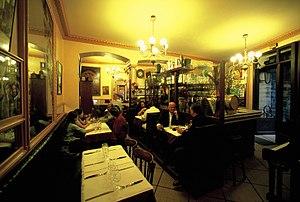
Situé place Saint-André, La Table ronde est le plus ancien café de Grenoble et un des plus anciens cafés de France. Il a été ouvert en 1739 par le maître confiseur Caudet à la suite de son acquisition de la boutique de l'horloger François Dagonneau. Grenoble était à l'époque une ville de 20 000 habitants. Le café Caudet a ensuite pris le nom de Flandrin en 1758 et enfin celui de Table Ronde en 1797.